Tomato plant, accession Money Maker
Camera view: bottom (45 deg); turntable rotation: 270 degrees
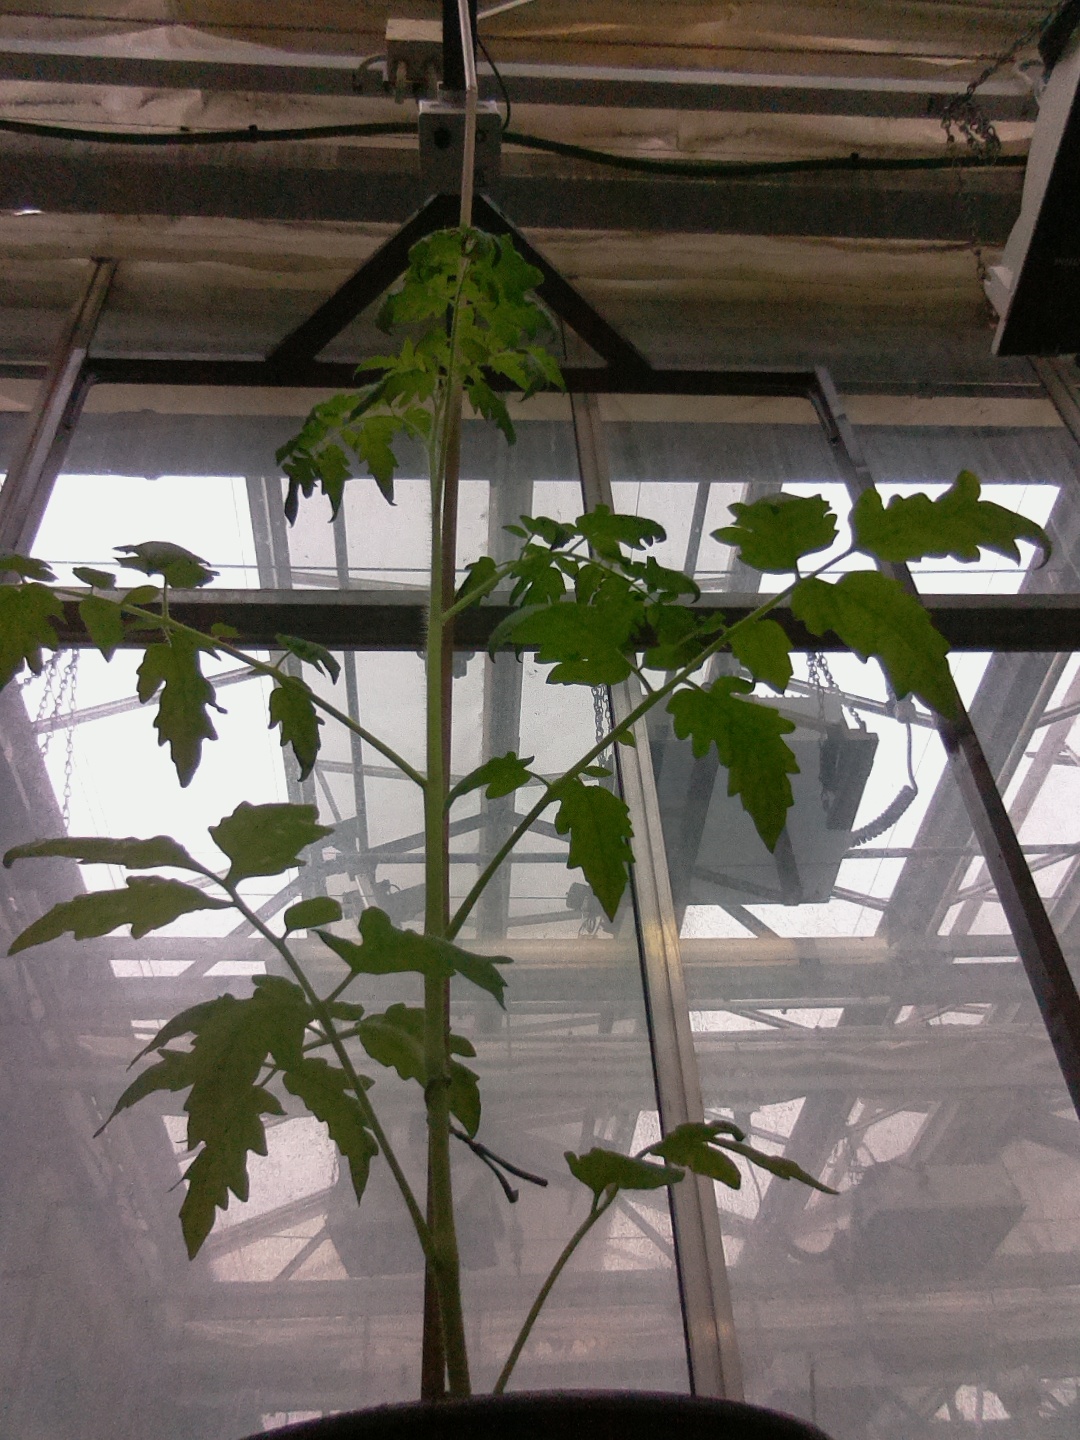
BBCH growth stage 14: 8 of true leaves visible